Dathema

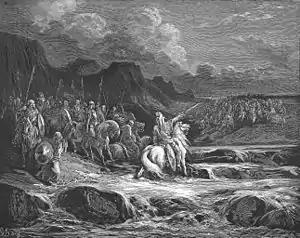
Judas Maccabeus pursuing Timotheus, by Gustave Doré

Dathema or Diathema was the name of a fortress in Gilead to which the local Jews fled when hard pressed by Timothy of Ammon during the Maccabee campaigns of 163 BC in the Maccabean Revolt. There they shut themselves in, prepared for a siege, and sent to Judas Maccabeus (Judah Maccabee) for aid. Dathema was one of many places in a similar plight, and seems, from the description of it, to have been strongly enough fortified to necessitate "an innumerable people bearing ladders and other engines of war" to take it. Judas attacked in three divisions, drove off Timotheus, killed eight thousand of the enemy, and saved the city. The Peshitta reads "Rametha," from which George Adam Smith infers that it was perhaps Ramath Gilead. Conder suggests the modern Dameh on the southern border of the Lejah district. It can not, however, be positively identified.